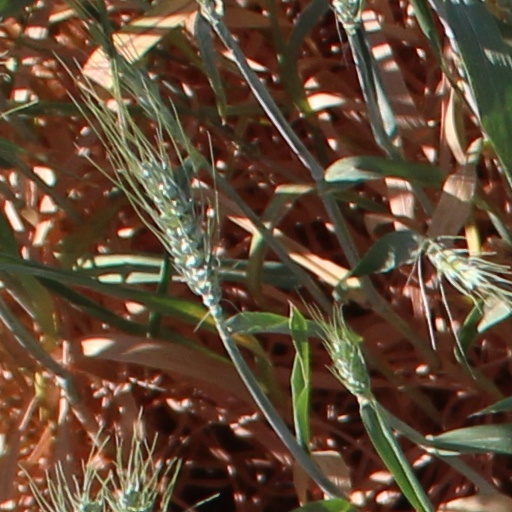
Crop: wheat